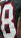
Number: 8